133rd Air Refueling Squadron

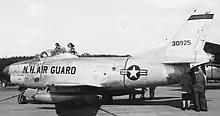
133rd FIS North American F-86L, "53-0925", 1959

The mission of the 133rd was to provide front line defense for the United States and to intercept aircraft not readily identifiable by radar or pre-filed flight plan. The radar detection station at North Truro Air Force Station, Massachusetts, was ready to make detection and calls for a scramble. Within three minutes the 133rd could be airborne and heading for a prospective rendezvous point. After identifying any intruders, the interceptor aircraft were supposed to radio back to North Truro for further instructions. From October 1954 until 30 June 1956 the 133rd maintained a dawn to dusk runway alert.